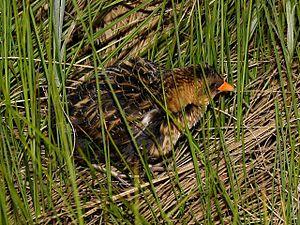
Cette liste des oiseaux au Canada provient de Bird Checklists of the World en date du mois de juillet 2018.
Cette liste des espèces d'oiseaux au Québec recense les taxons de ce groupe observés dans cette province du Canada. Elle provient de l'American Ornithologist Union en date du mois de janvier 2019. Elle comprend 470 espèces dont :